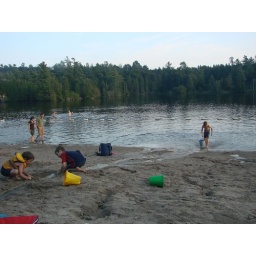
Children make artificial lake and river in the sand